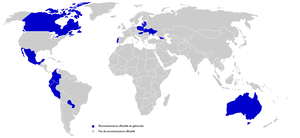
Pays qui reconnaissent officiellement l'Holodomor comme un acte de génocide
Annie Lacroix-Riz est une historienne et militante politique française.